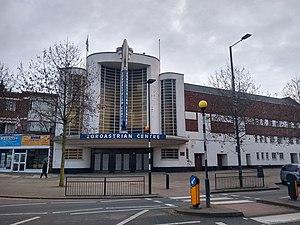
L'Ace Cinema, maintenant connu sous le nom de Zoroastrian Centre, est un ancien cinéma Art déco classé Grade II *, situé à Rayners Lane, dans le borough londonien de Harrow.